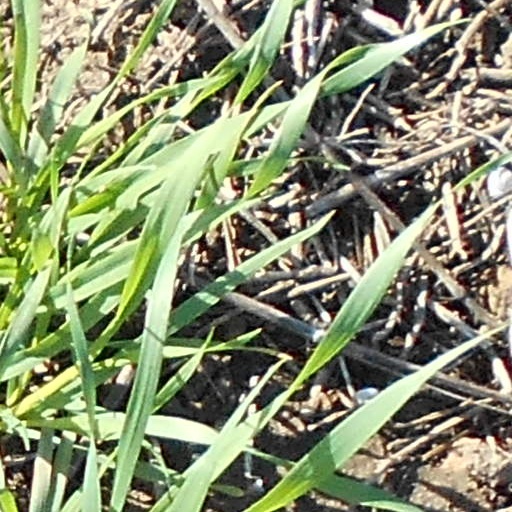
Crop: wheat